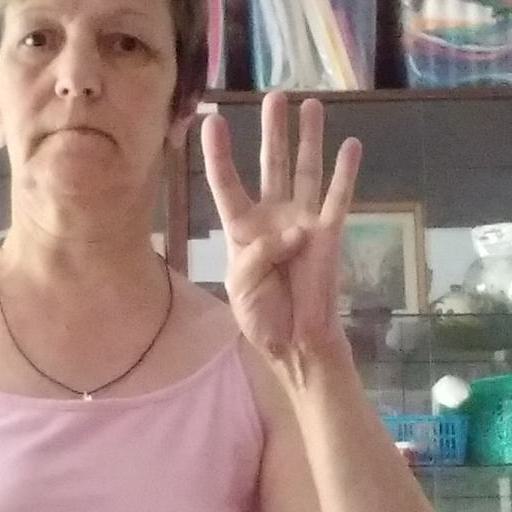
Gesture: four